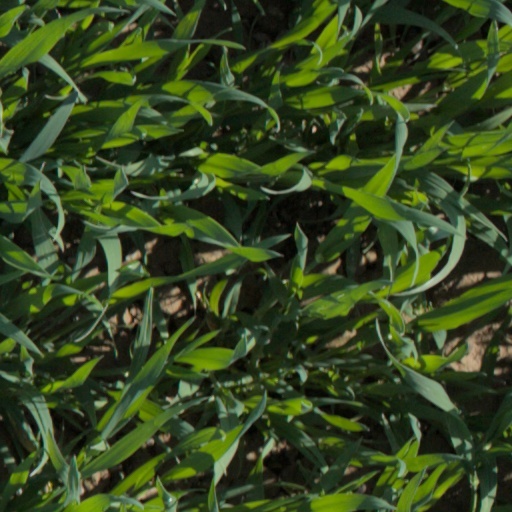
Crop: wheat